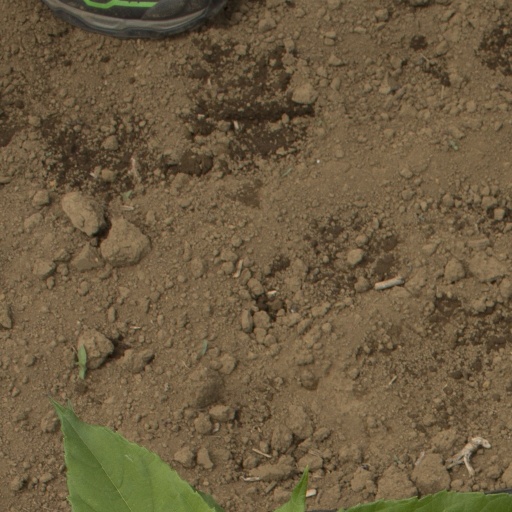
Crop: Jerusalem artichoke